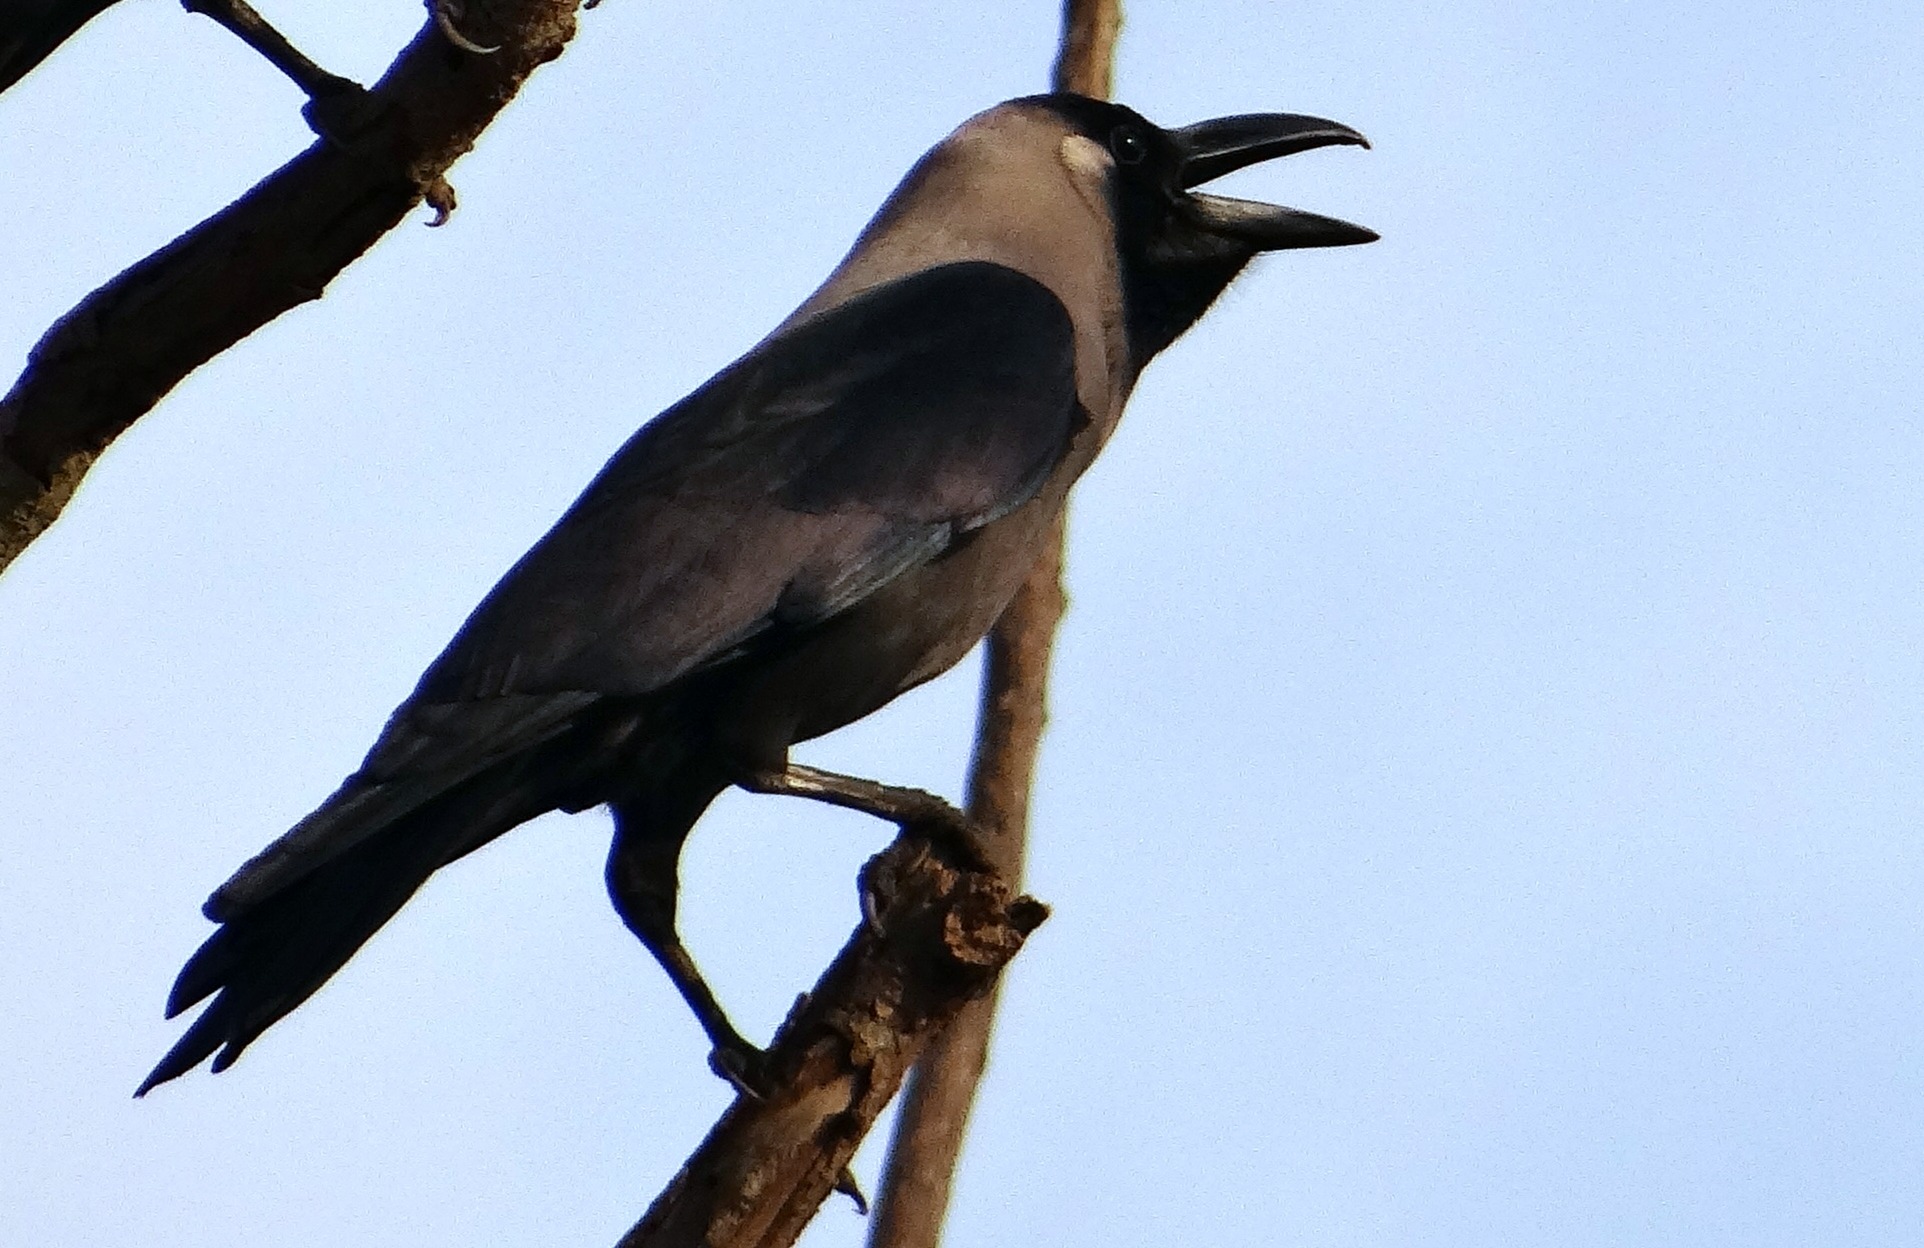
nature, outdoor, wilderness, branch, bird, wing, animal, fly, wildlife, wild, beak, mammal, freedom, feather, avian, fauna, crow, majestic, wings, vertebrate, creature, india, coraciiformes, american crow, perching bird, accipitriformes, indian house crow, corvus splendens, indian greynecked crow